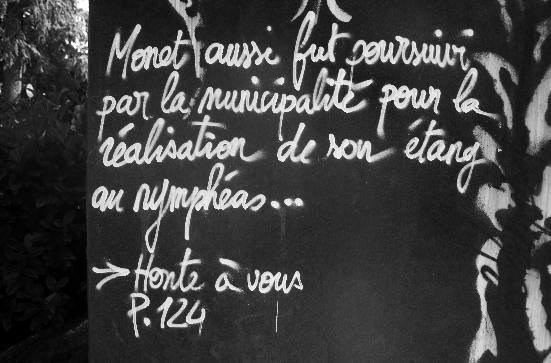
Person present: No